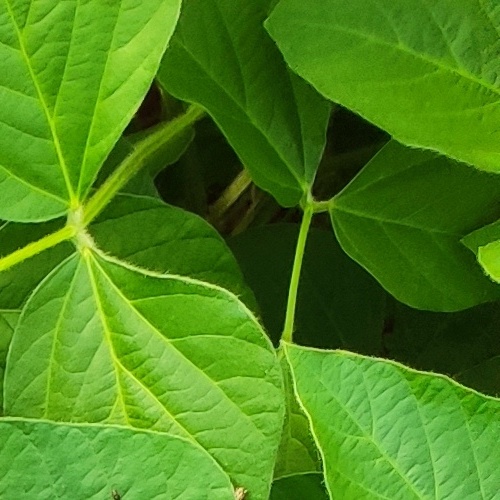
Label: Healthy